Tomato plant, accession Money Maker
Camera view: vertical (180 deg); turntable rotation: 90 degrees
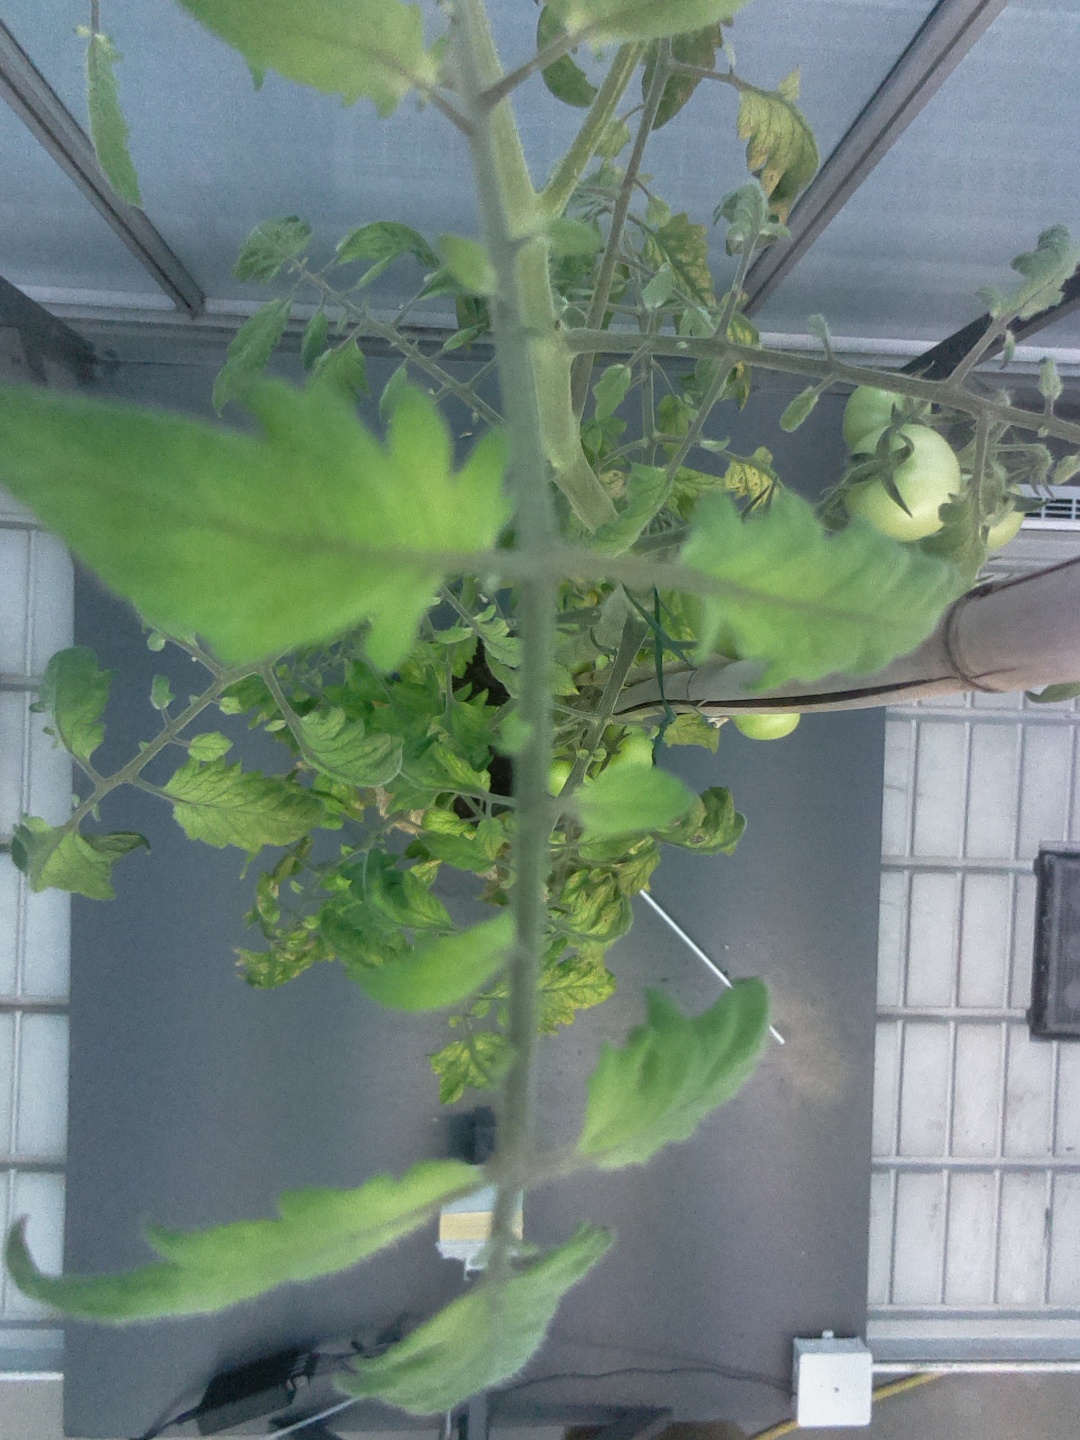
BBCH growth stage 77: 70%-80% of final fruit size